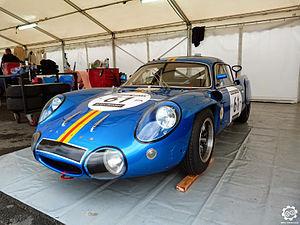
Alpine A210 prise au Mans Classic 2014
L'Alpine A210 est un prototype conçu pour courir en endurance. Elle était nommée à l'origine M66. Elle fait suite à une lignée de prototypes qui commence avec la M63.